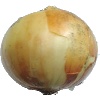
Label: white_onion